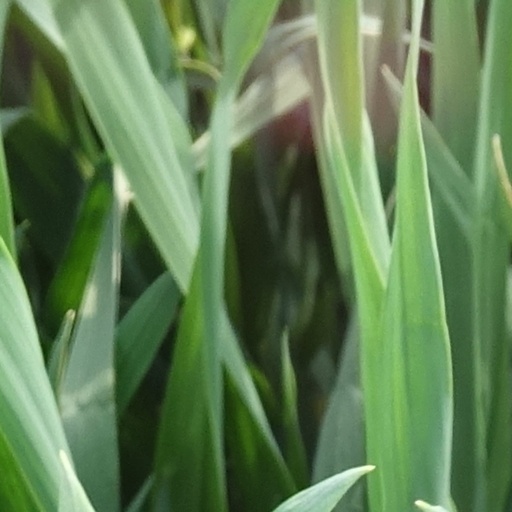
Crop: wheat